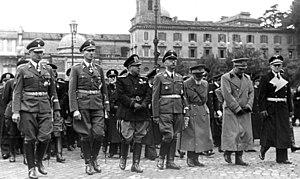
Reinhard Heydrich est un SS-Obergruppenführer allemand, criminel de guerre nazi, né le 7 mars 1904 à Halle et mort assassiné le 4 juin 1942 à Prague. Au moment de sa mort, il est à la fois le directeur du Reichssicherheitshauptamt et le « vice-gouverneur » du Reich en Bohême-Moravie.
Arturo Bocchini était un préfet, fonctionnaire de police et sénateur italien, chef de la police nationale sous le régime fasciste entre 1926 et 1940.